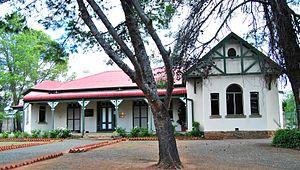
James Barry Munnik Hertzog, KC, est un avocat, un général boer, un homme politique et un chef de gouvernement d'Afrique du Sud. Membre du parlement de l'Union Sud-Africaine, fondateur du Parti national en 1914, il est ministre de la justice et des affaires indigènes, avant de devenir premier ministre de l'Union d'Afrique du Sud ainsi que le premier ministre des affaires étrangères du pays.